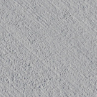
Surface type: concrete